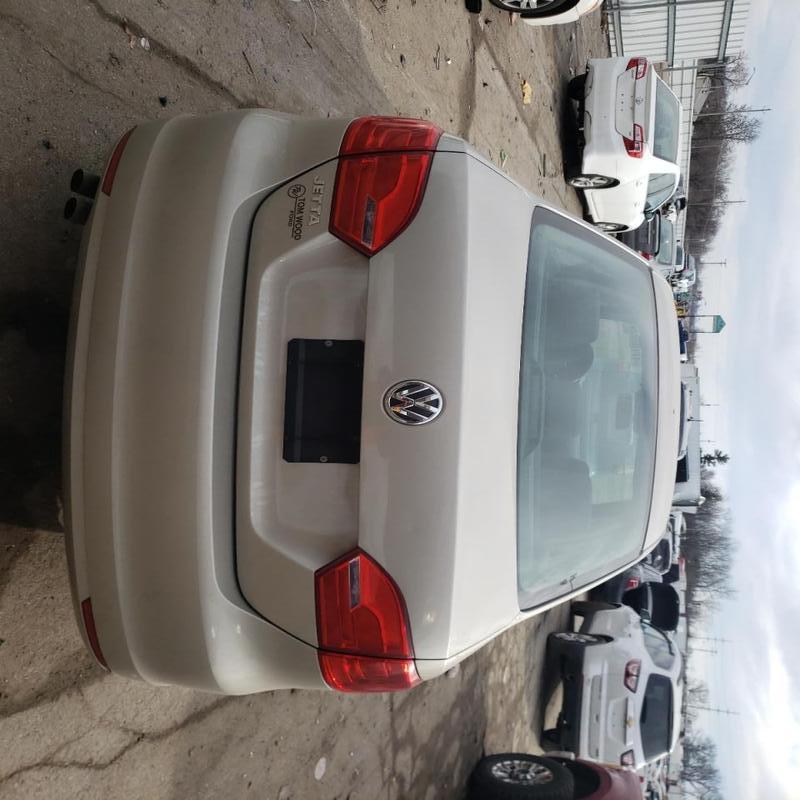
Aucun dommage détecté.
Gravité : aucun